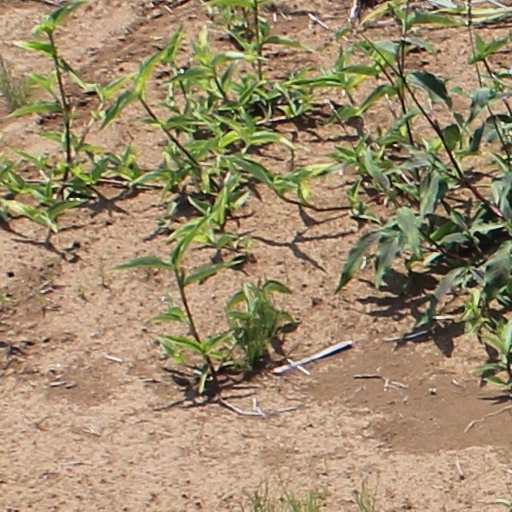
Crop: wheat